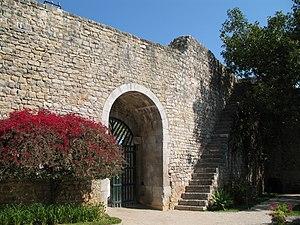
Tavira (Algarve, Portugal): l'ancien château